Torbert Street Livery Stables

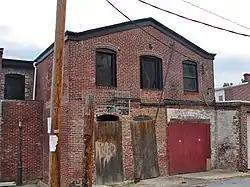
Torbert Street Livery Stables, June 2011

Torbert Street Livery Stables, also known as Hercules Powder Company Printing Department, Charles Printing Co., Wilmington Motorcycle Club, Cann Bros & Kindig Printers, and Barclay Bros Printing, is a historic livery stable located at Wilmington, New Castle County, Delaware. It was built in 1887, and consists of two separately-built, two-story